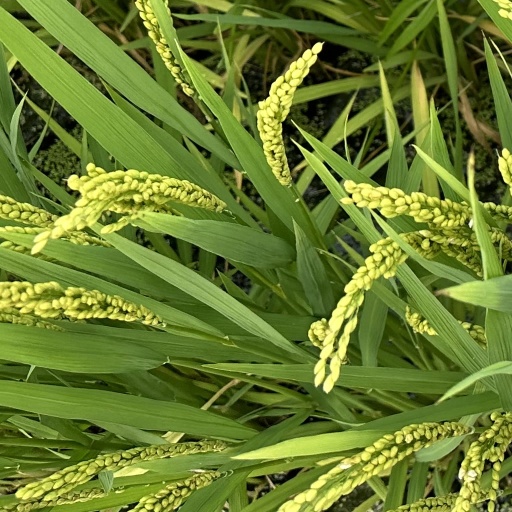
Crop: rice